Jim Fitzpatrick (artist)

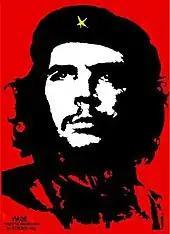
Portrait of Che Guevara (1968)

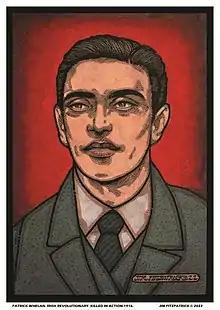
Portrait of Patrick Whelan (2022)

Fitzpatrick's earliest work was the graphic portrait of Che Guevara, which was based on the photograph by Alberto Korda, entitled Guerrillero Heroico, was taken on 5 March 1960. Fitzpatrick met Guevara 5 years earlier in Kilkee during Guevara's visit to trace his Irish ancestry. Having initially tried to distribute the poster himself, Fitzpatrick chose to remove copyright from the image so that is could be used freely by left wing groups, stating that "I literally wanted it to breed like rabbits. I wanted it to spread."